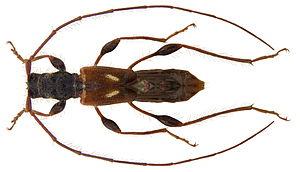
Molorchus minor est une espèce d'insectes coléoptères de la famille des Cerambycidae, la seule espèce du genre Molorchus en Europe.